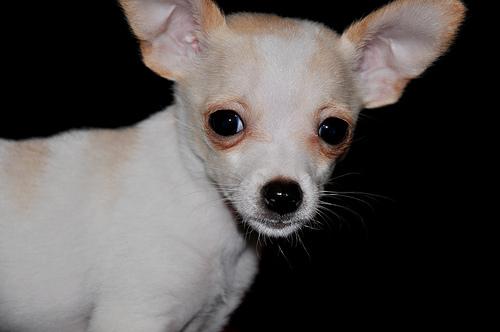
Breed: chihuahua